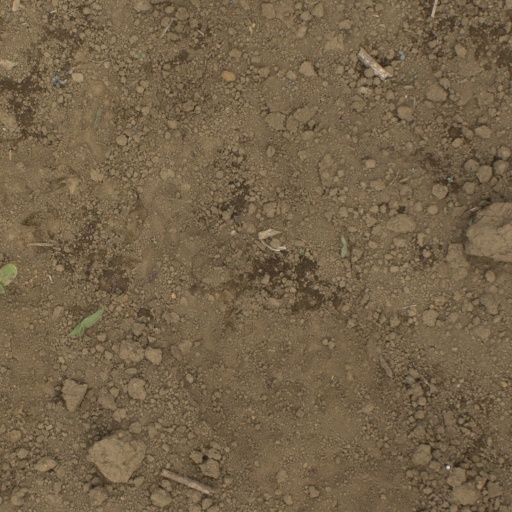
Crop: Jerusalem artichoke